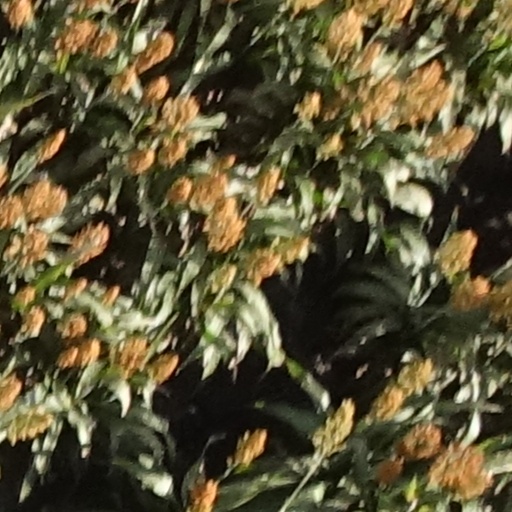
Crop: sorghum